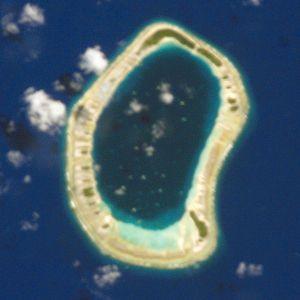
Morane, est un atoll situé dans l'archipel des Tuamotu en Polynésie française.